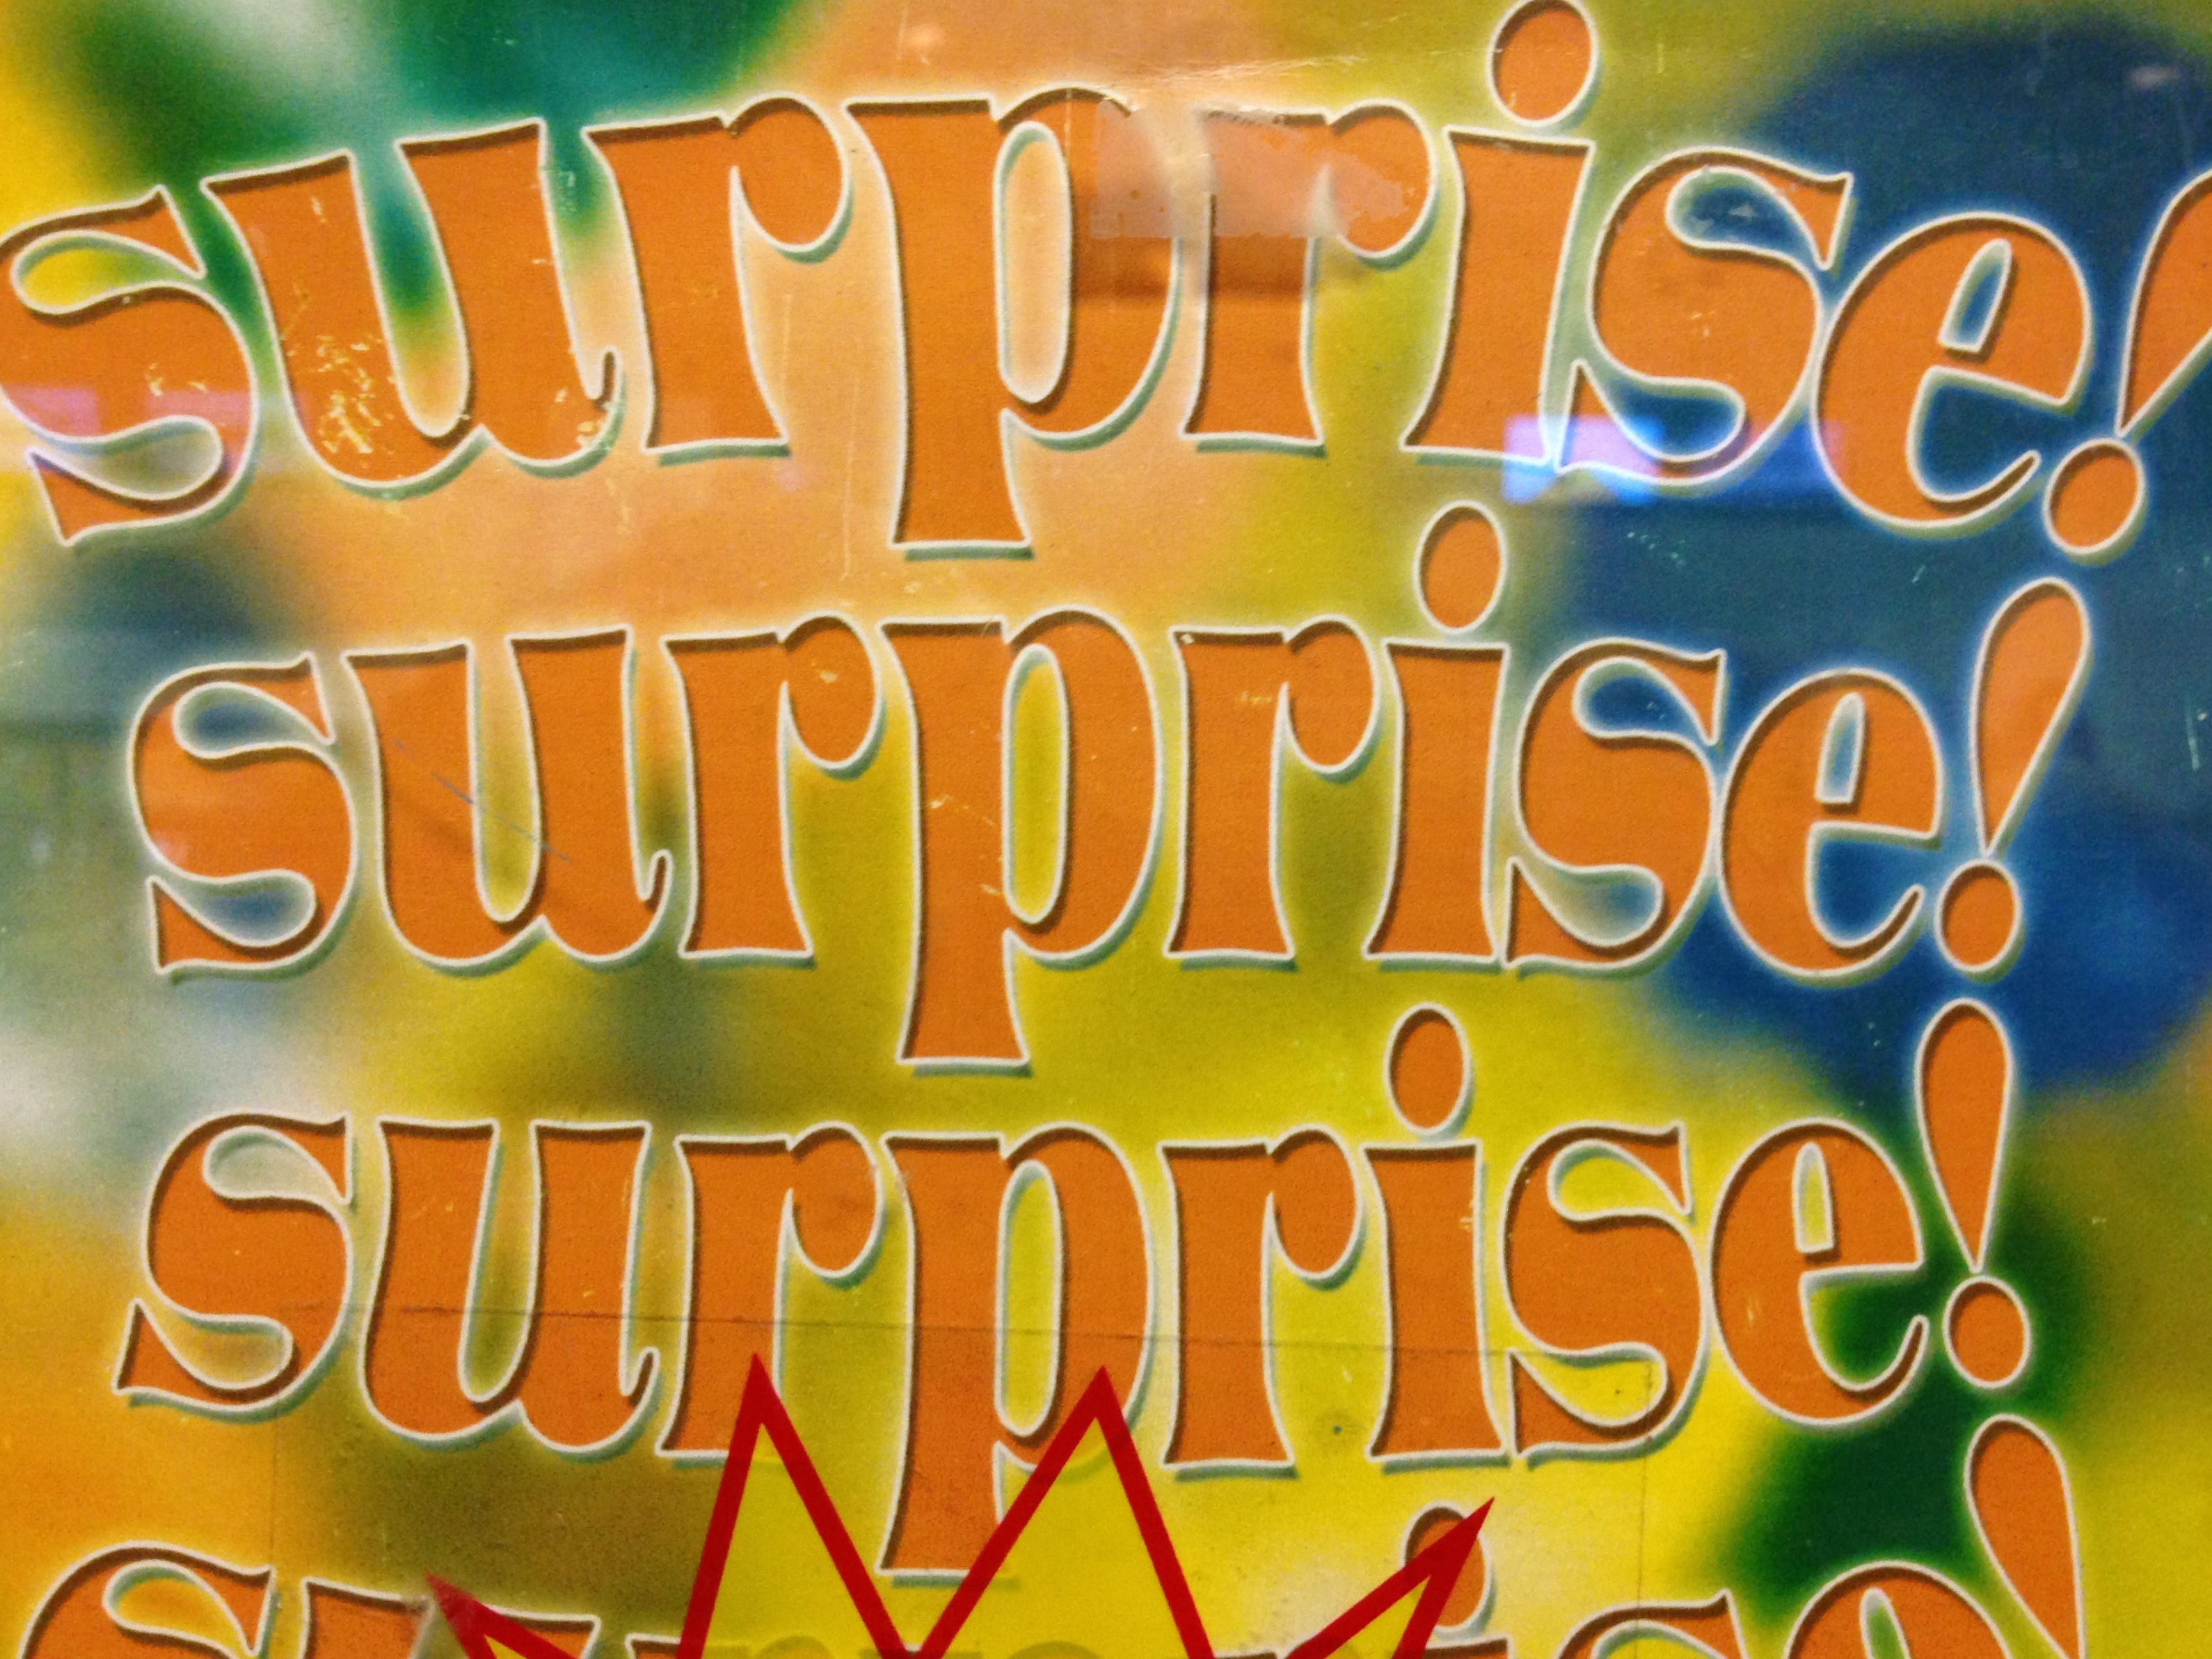
book, advertising, biology, font, cool image, text